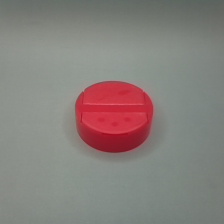
Color: red/orange/pink/fuchsia/brown
Cap type: dual flip-top cap